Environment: real
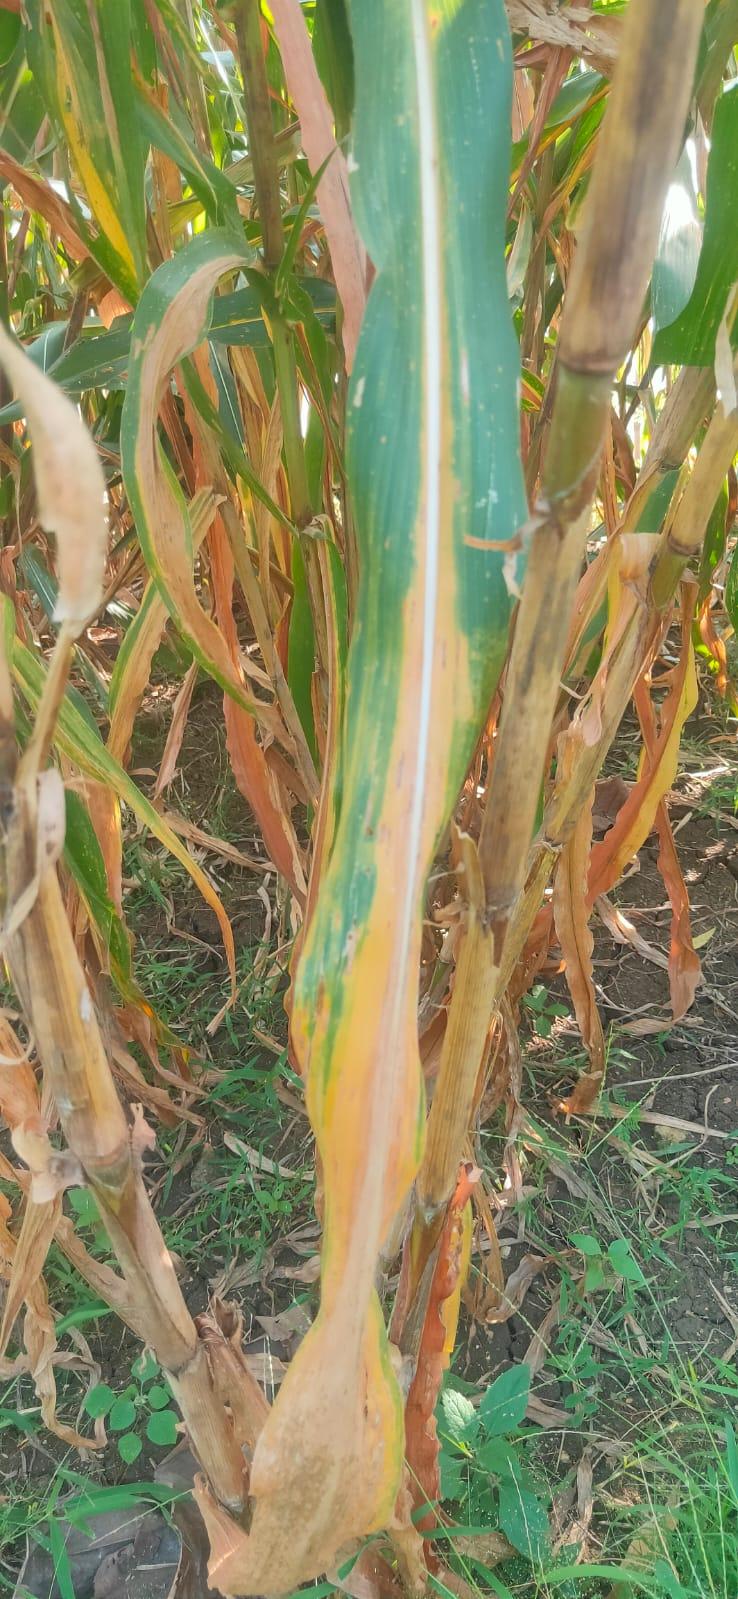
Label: nitrogen_deficiency